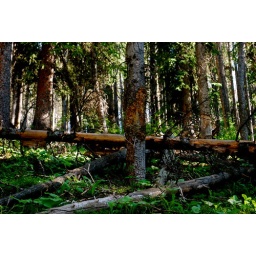
forest off mountain trail in vail